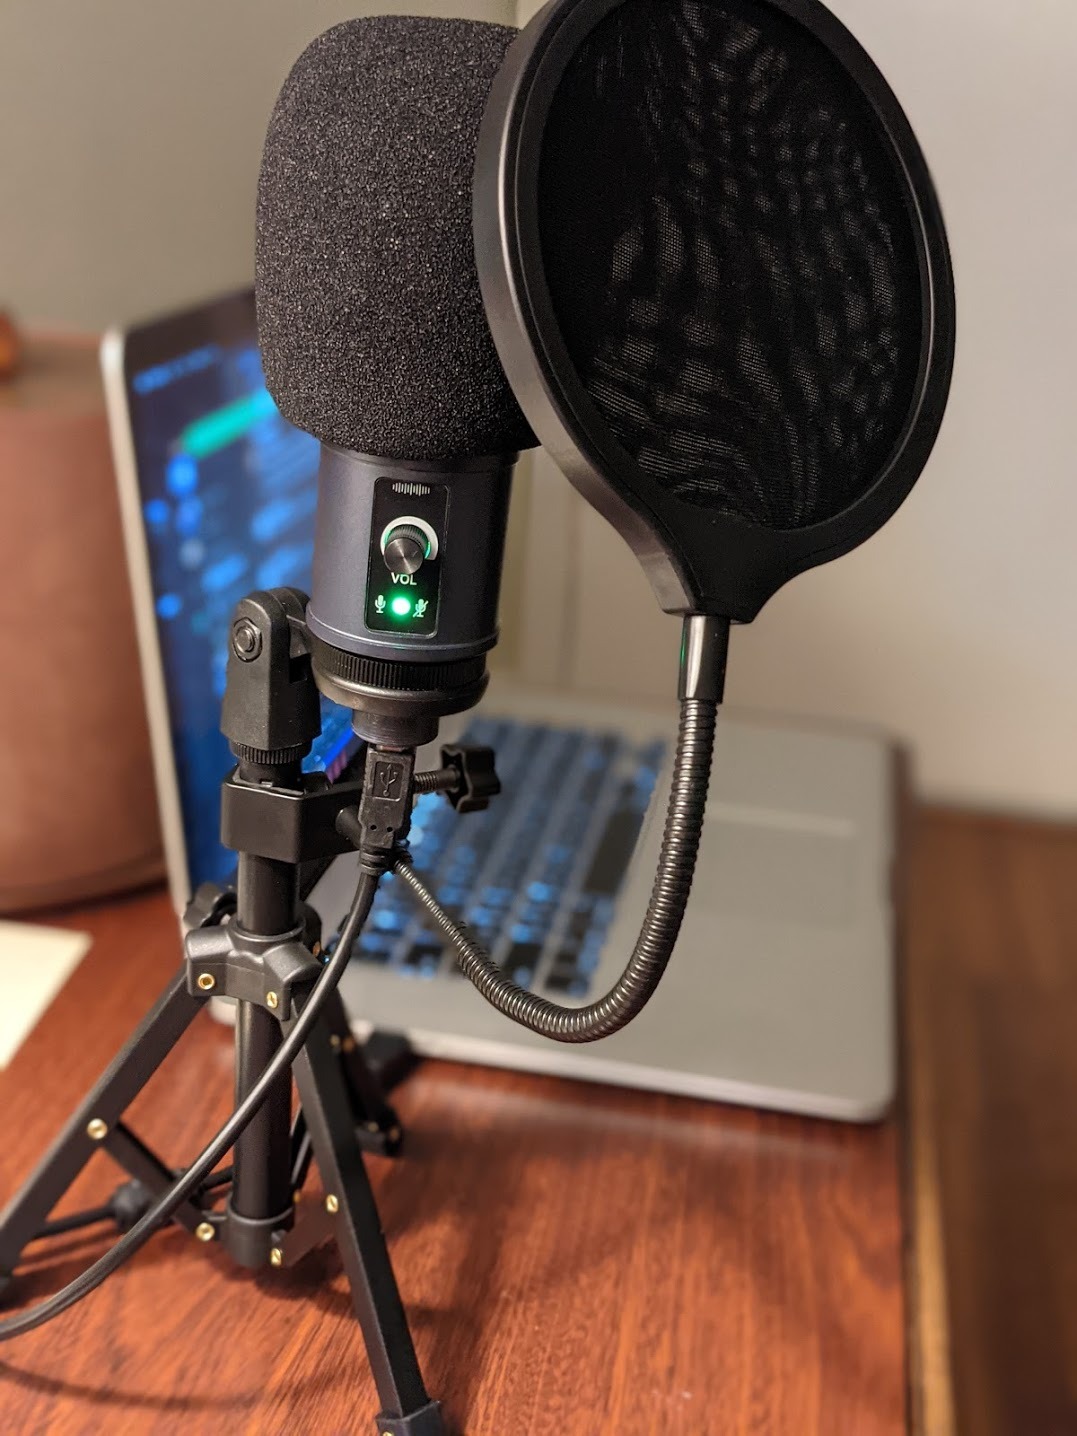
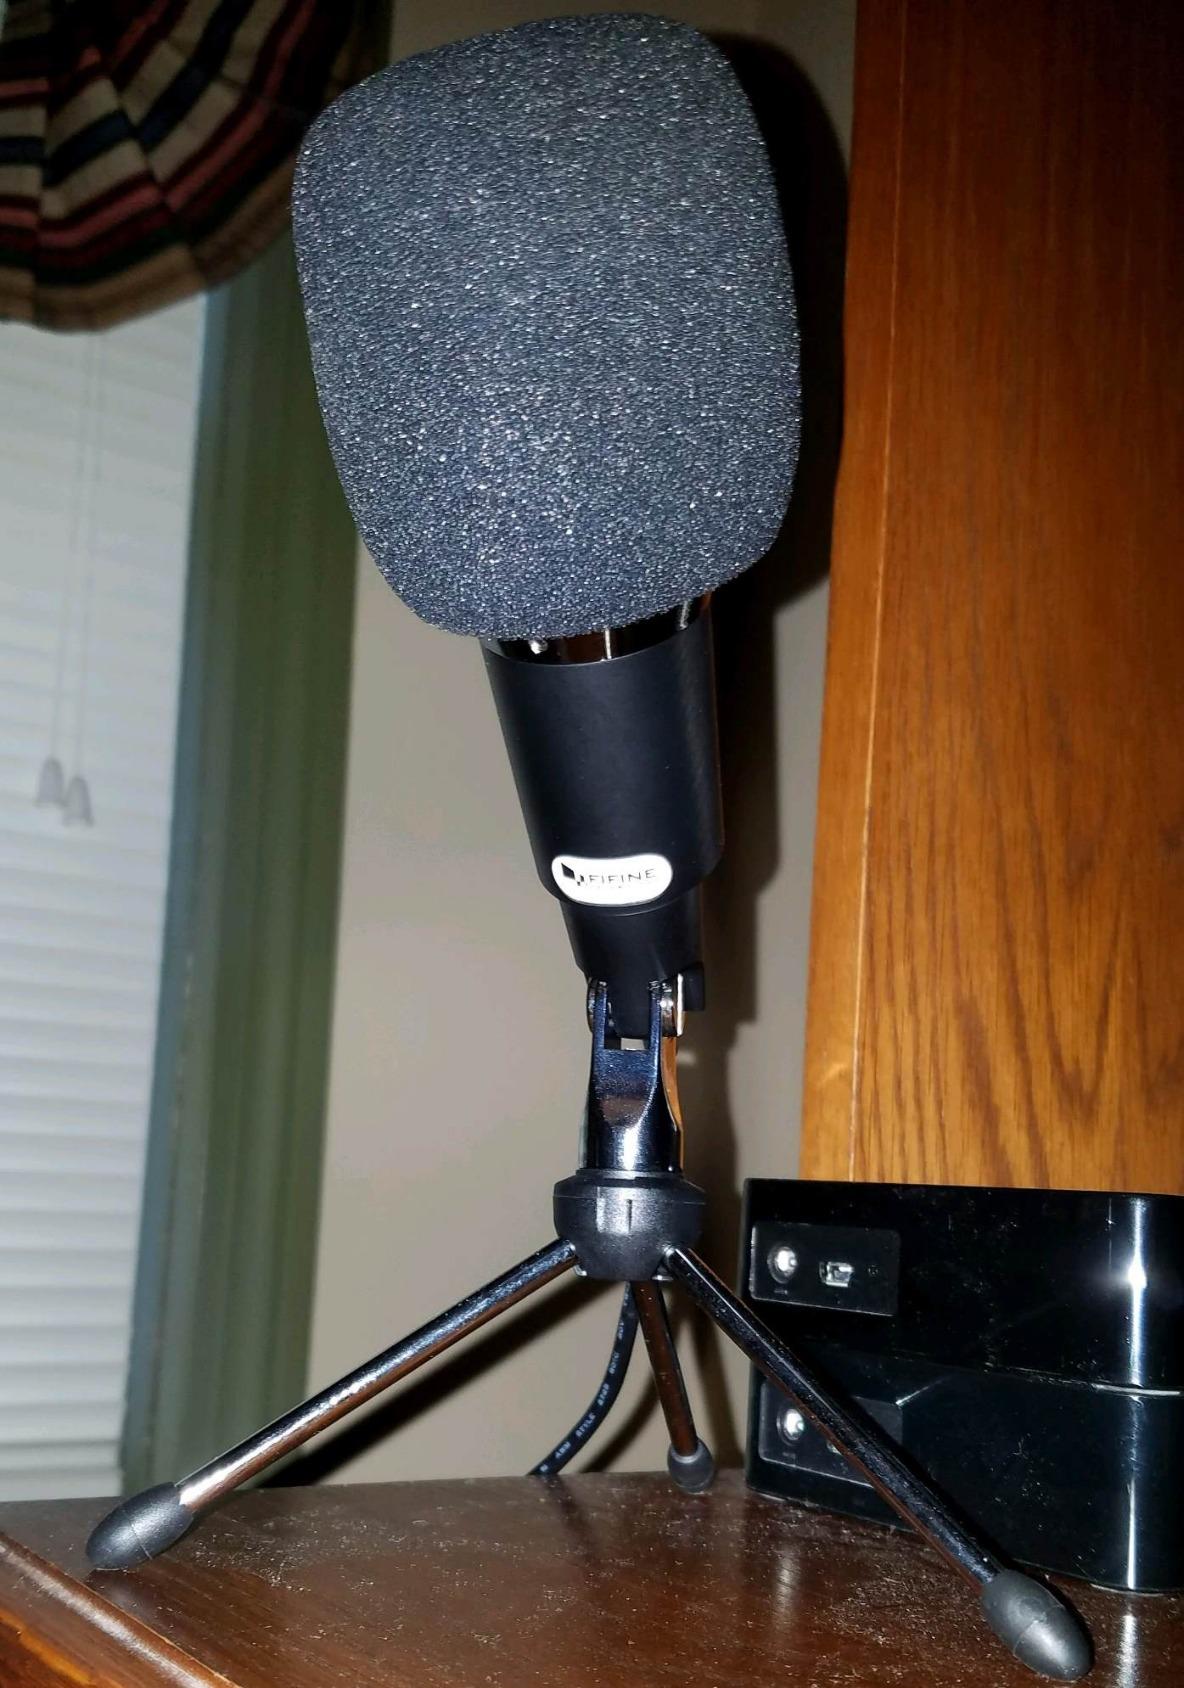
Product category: microphone
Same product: no